John C. Kornblum

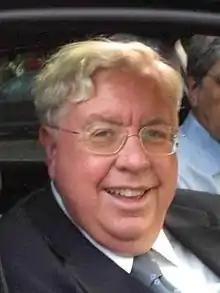
John C. Kornblum (2008)

After leaving diplomatic service, Kornblum pursued parallel career tracks in business, consulting, and political commentary in Europe and the United States. From 2001 to 2009, Kornblum served as chairman of the investment bank Lazard Freres Germany, which he helped build into one of the leading investment banks in Central Europe. He was also a member of the supervisory boards of Bayer AG, Thyssen-Krupp Technologies, and Motorola Europe. He was a member of the advisory councils of Russell Reynolds Associates and Consultum AG, and an advisor to the Finnish Innovation Fund SITRA and to the Center for Strategic and International Studies in Washington.